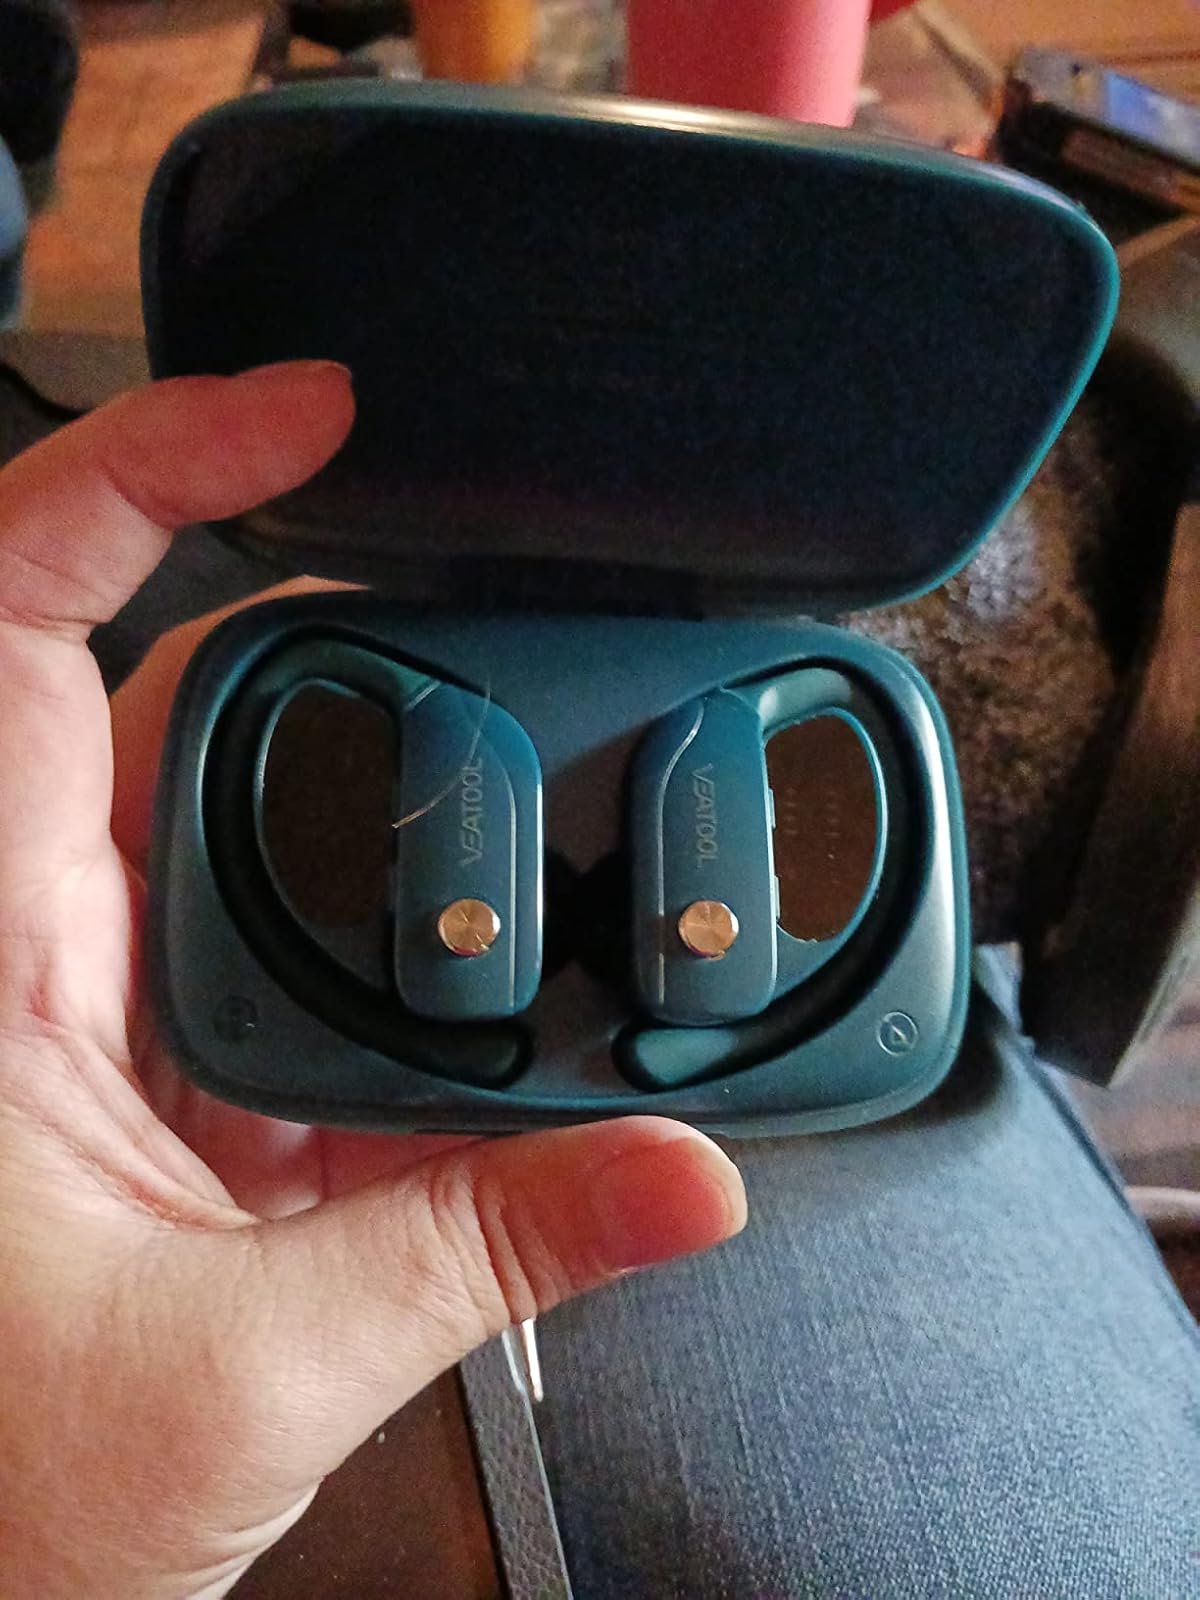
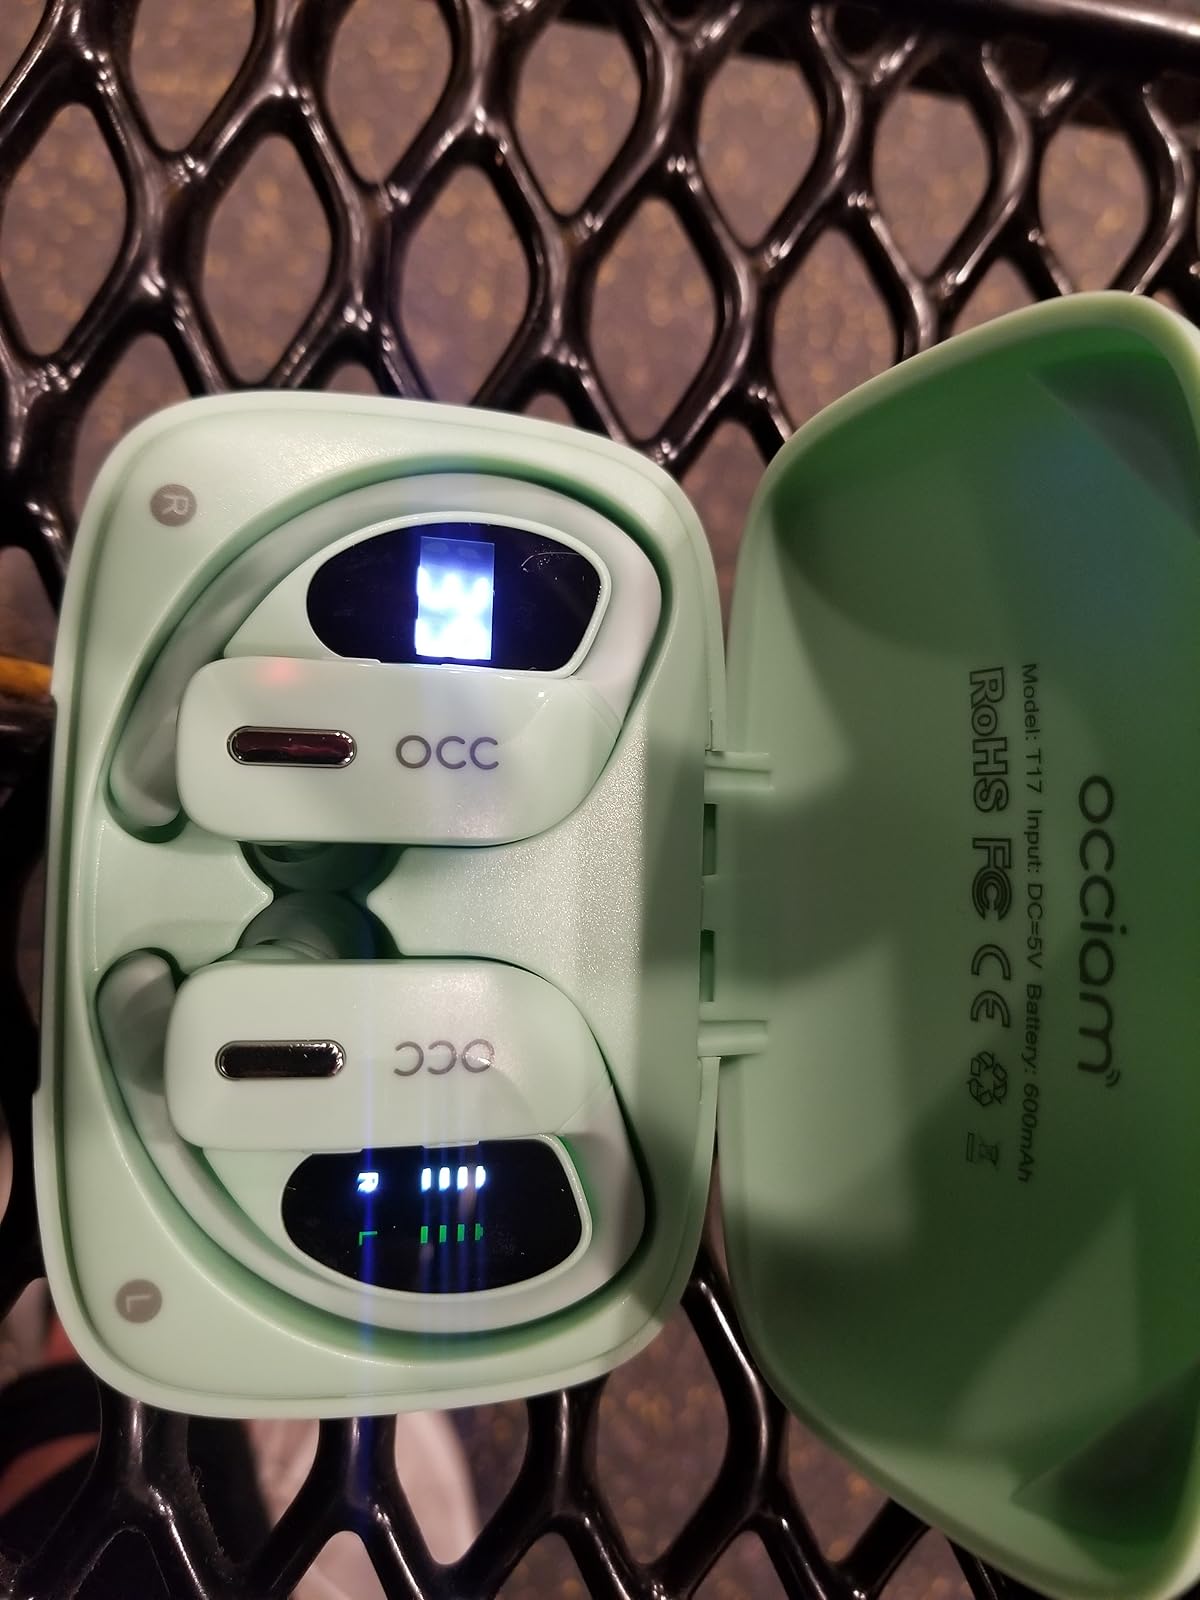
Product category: earbuds
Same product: no